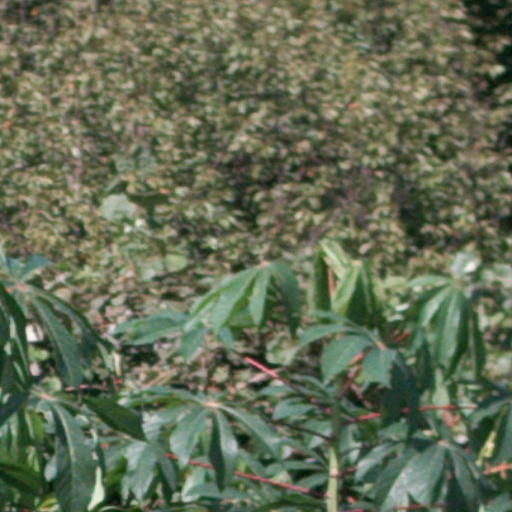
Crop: cassava